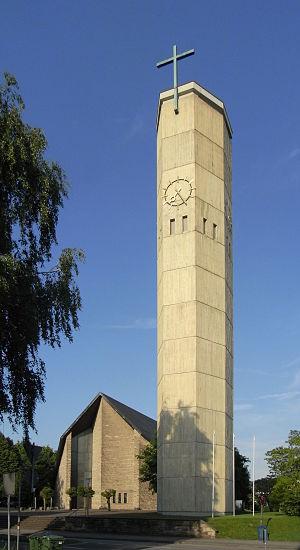
Ettlingen est une ville d'Allemagne, située au sud de Karlsruhe, dans le Bade-Wurtemberg, au pied de la Forêt-Noire du nord. Elle est la deuxième plus grande ville du district de Karlsruhe.